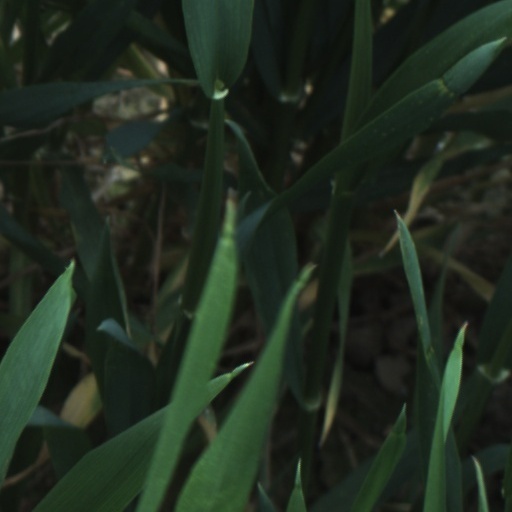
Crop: wheat